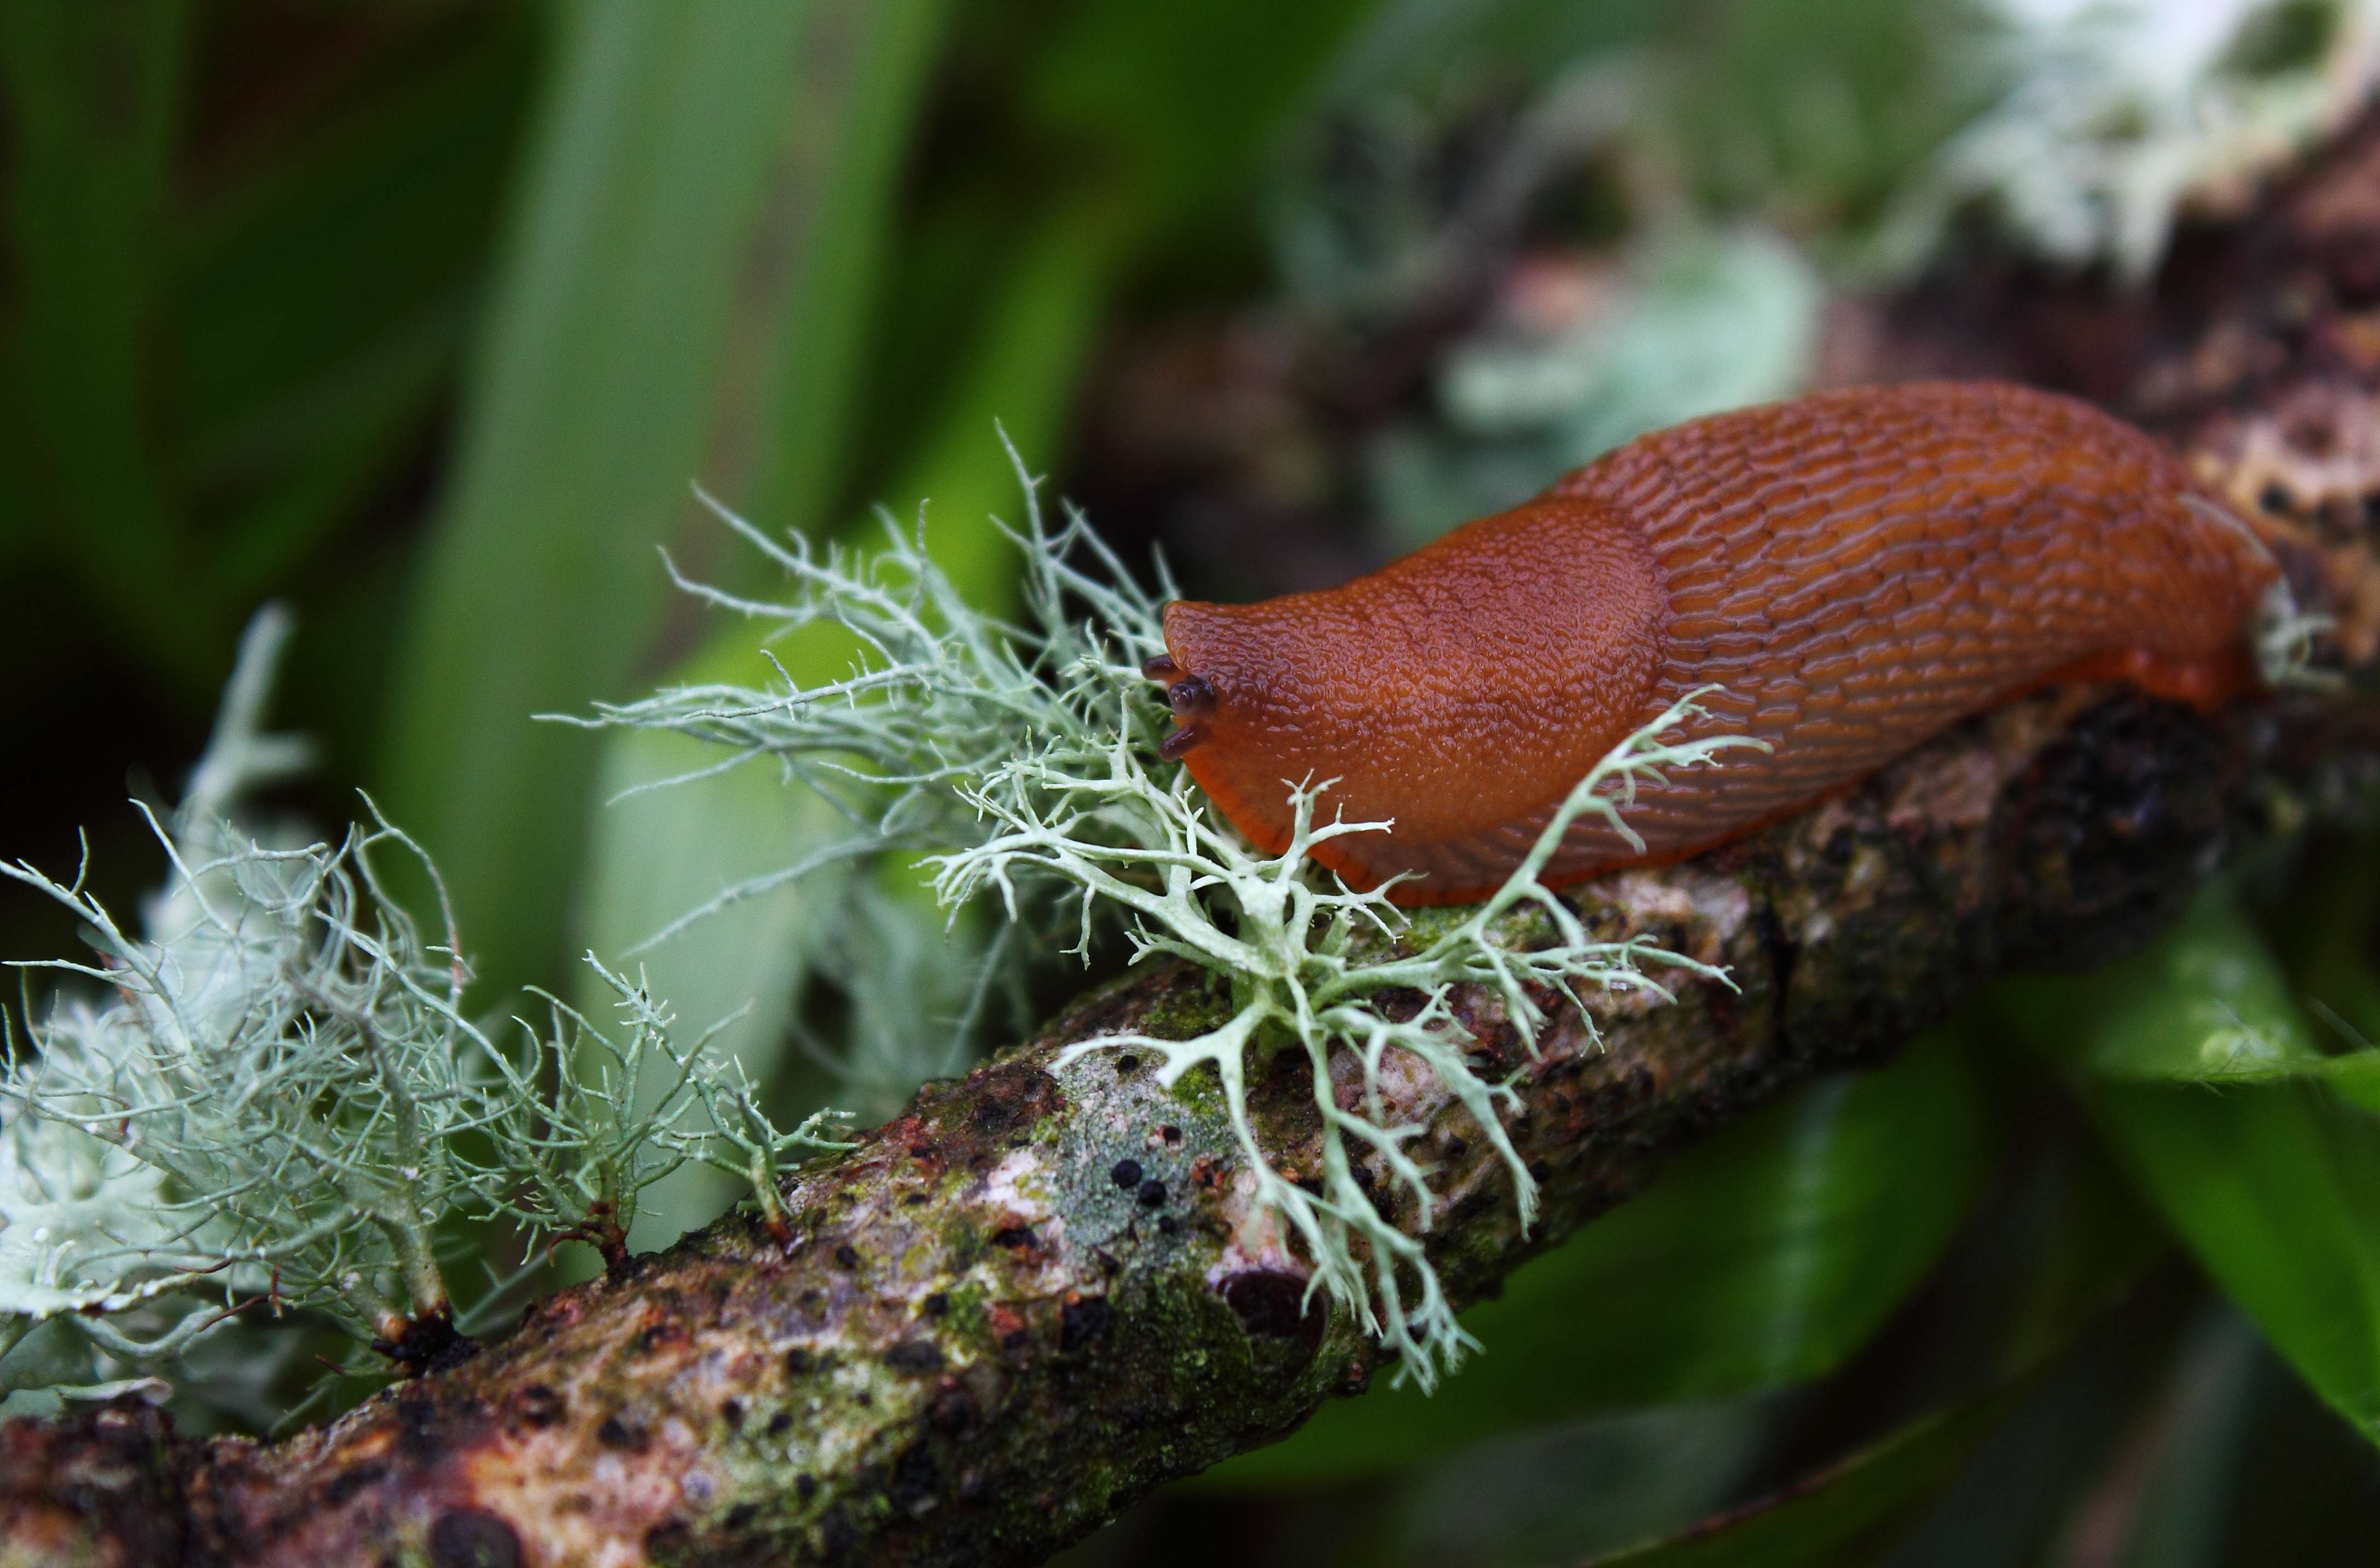
nature, wildlife, fauna, invertebrate, close up, snail, slug, ggl1, ofoxodolobo, macro photography, snails and slugs